Troubadour

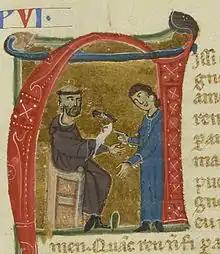
The Monge de Montaudon receiving a sparrow hawk as a prize for his performance in a contest

A phenomenon arose in Italy, recognised around the turn of the 20th century by Giulio Bertoni, of men serving in several cities as "podestàs" on behalf of either the Guelph or Ghibelline party and writing political verse in Occitan rhyme. These figures generally came from the urban middle class. They aspired to high culture and though, unlike the nobility, they were not patrons of literature, they were its disseminators and its readers.